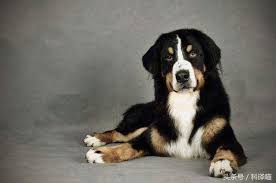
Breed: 221-n000055-EntleBucher